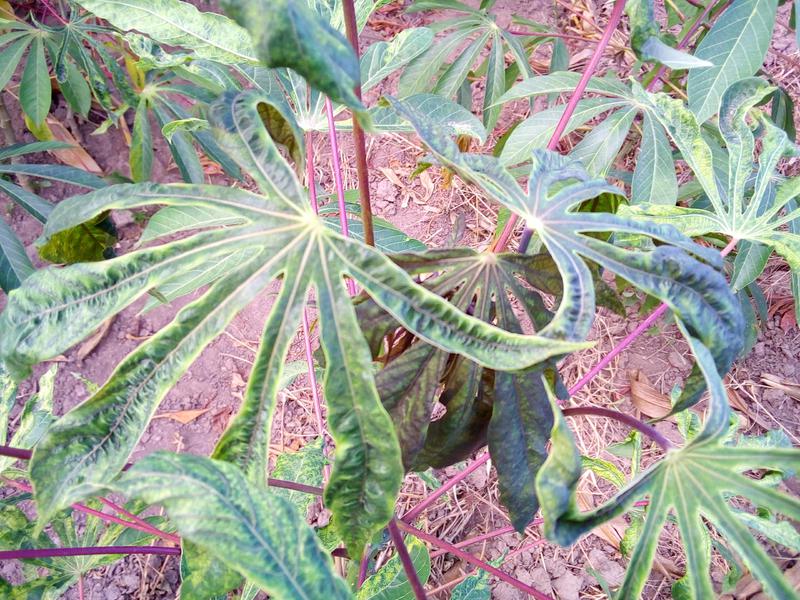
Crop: cassava
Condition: mosaic_disease